College Lane

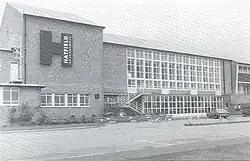
College Lane campus 1969

College Lane is the main site of University of Hertfordshire. It traces its origin when the de Havilland company was even successful enough to donate a site to Hertfordshire County Council for educational use: the site was then developed as Hatfield Technical College (which was renamed as University of Hertfordshire in 1992), which is now the College Lane campus.